Johan August Meijerfeldt the Elder

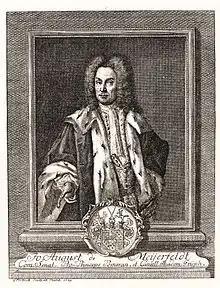
Johan August Meijerfeldt the Elder, engraving by Johann Christian Gottfried Fritzsch

Johan August Meijerfeldt (1664–1749) was a Swedish general and civil servant. To distinguish him from his son who had an identical name, he is generally referred to as Johan August Meijerfeldt the Elder.